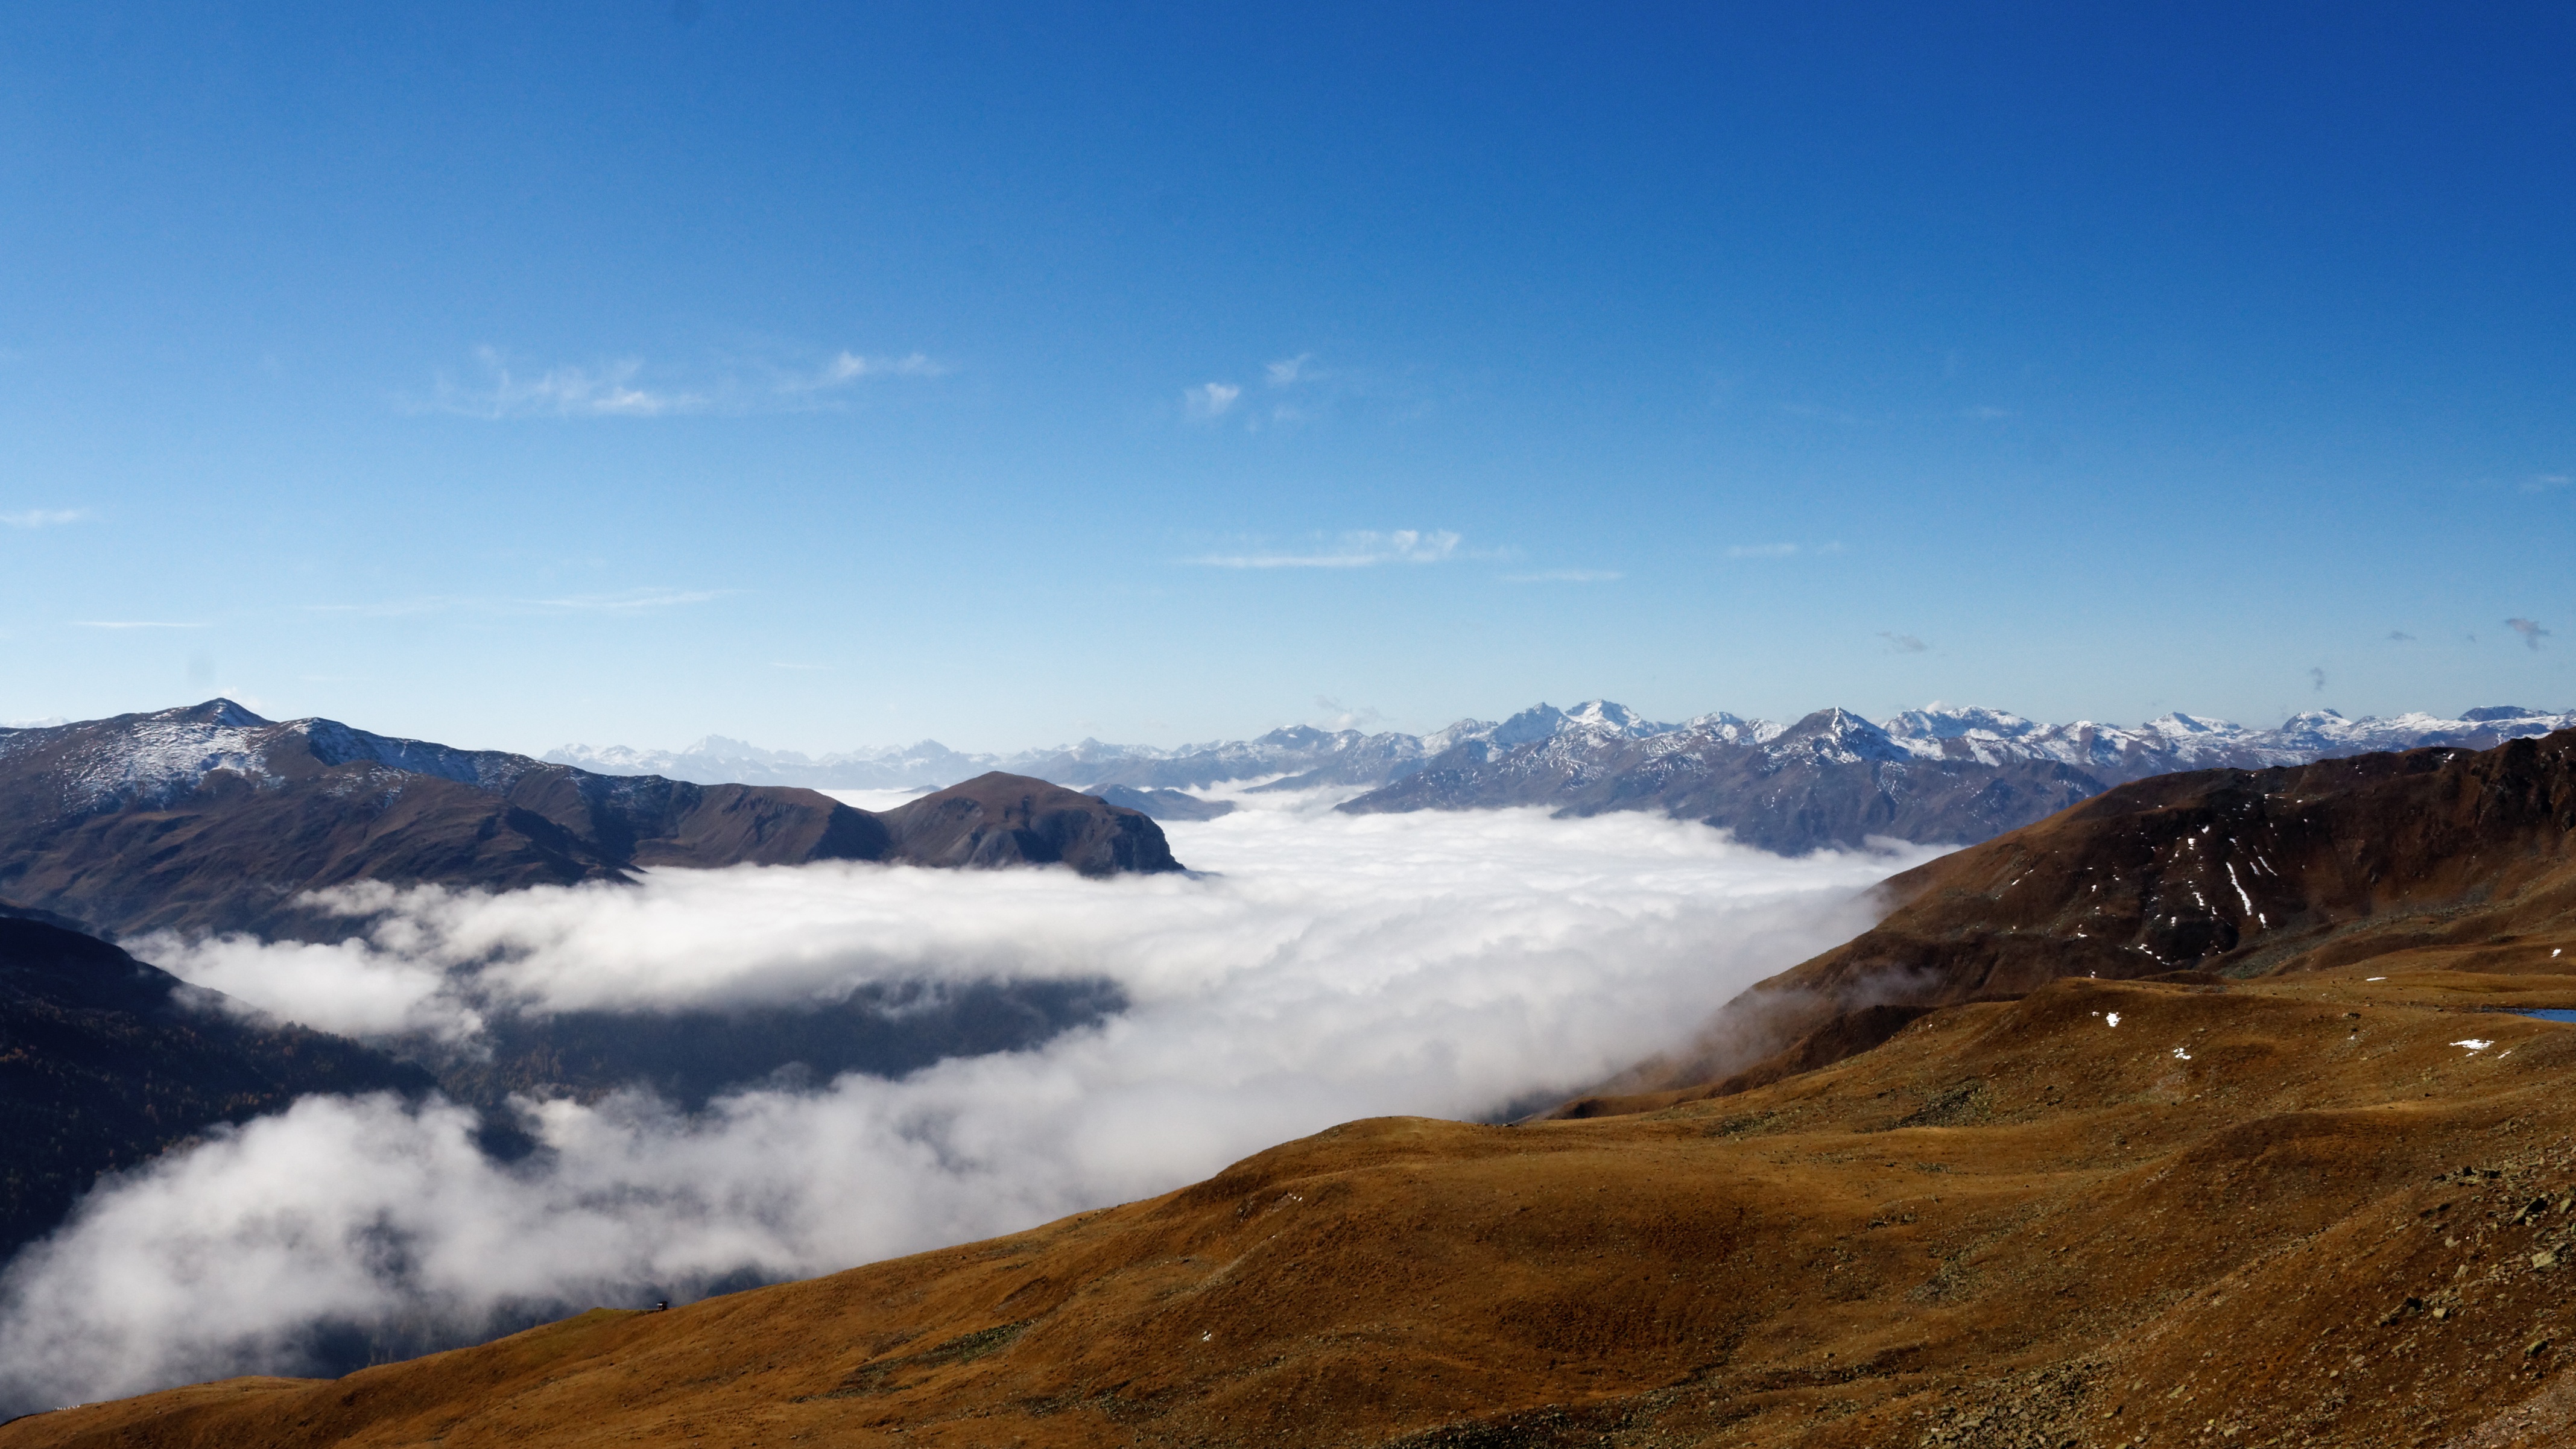
landscape, wilderness, mountain, snow, cloud, hill, mountain range, panorama, weather, ridge, summit, alps, plateau, fell, loch, landform, mountain pass, geographical feature, atmospheric phenomenon, mountainous landforms